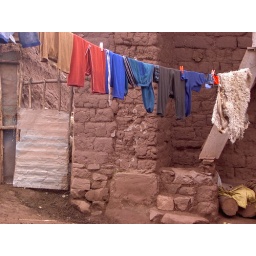
clothes drying inside a clay and roofless home in peru.